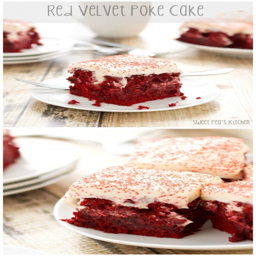
red velvet poke cake ... a red velvet cake poked with holes , doused in sweetened condensed milk , and then covered in cream cheese frosting .